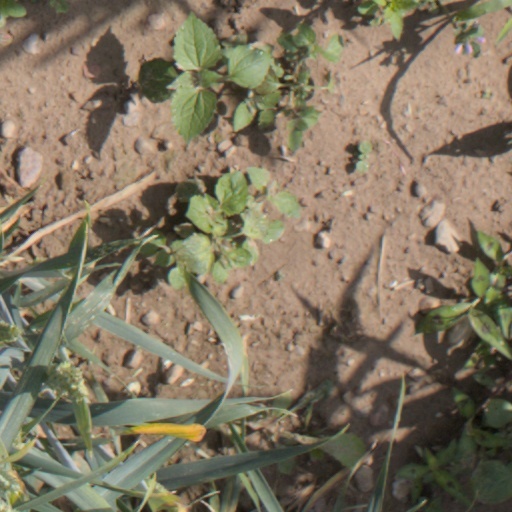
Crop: wheat